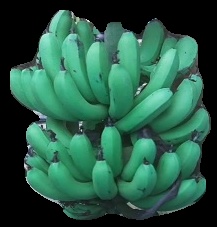
Variety: pachbale
Grade: grade3